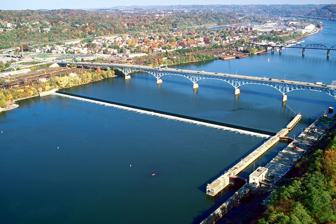
Building: Highland Park Bridge
Country: United States of America
Year built: 1938
Bridge in Pittsburgh and Aspinwall Highland Park Bridge Coordinates 40°29′21″N 79°54′43″W / 40.4891°N 79.9120°W / 40.4891; -79.9120 Carries 4 lanes of traffic Crosses Allegheny River Locale Pittsburgh and Aspinwall Characteristics Design Truss bridge Longest span 266 feet (81 m) Clearance below 50 feet (15 m) History Designer Sidney Shubin Construction start November 6, 1937 Opened June 22, 1939 Location The Highland Park Bridge is a truss bridge that carries vehicular traffic across the Allegheny River between the Pittsburgh neighborhood of Highland Park and the suburb of Aspinwall . It replaced a much narrower 1902 streetcar bridge that was ill-equipped to handle heavy commuter traffic, as part of the process of suburbanization in the hills northeast of the city. History The bridge was designed by Sidney A. Shubin, chief bridge design engineer of Allegheny County, who also designed the South Tenth Street Bridge and Homestead High Level Bridge . Construction of the bridge began on November 6, 1937 and was completed in June 1939. The bridge cost $2.5 million to construct and was opened on June 22, 1939. Two workers were killed during the construction on October 14, 1938 when a 68-ton crane fell from the bridge. In 1963, the bridges approaches was reconstructed this was done to allow it to serve an exit with PA 28. 23 years later, the near 50 year old bridge was rehablaitated to extended its useful life. See also List of crossings of the Allegheny River References